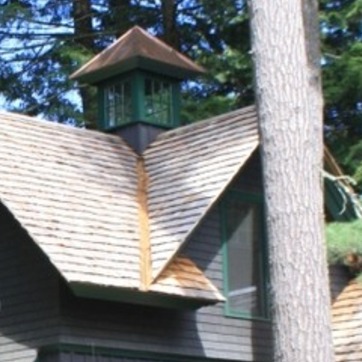
Material: other